Politics of the United Kingdom in the 19th century

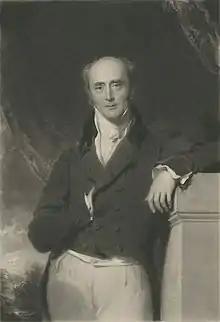
Charles Grey

The first law introducing significant political changes in the United Kingdom was the Reform Act 1832 passed on 4 June, which aimed to expand political power to new social classes and establish new electoral districts (the reforms of Charles Grey). It introduced democratic and elective municipal councils; the second one, the Poor Law Amendment Act 1834, reorganized the administration of poor relief. Rural parishes transferred care for the poorest to the supervision of newly created workhouses, which alongside the police became the most important local government function at that time. Another law, the Municipal Corporations Act 1835, reformed municipal self-governance, stipulating that authority in individual regions should belong to elected councils. This act allowed only men who paid municipal taxes for the benefit of the poor to vote for the new authorities.